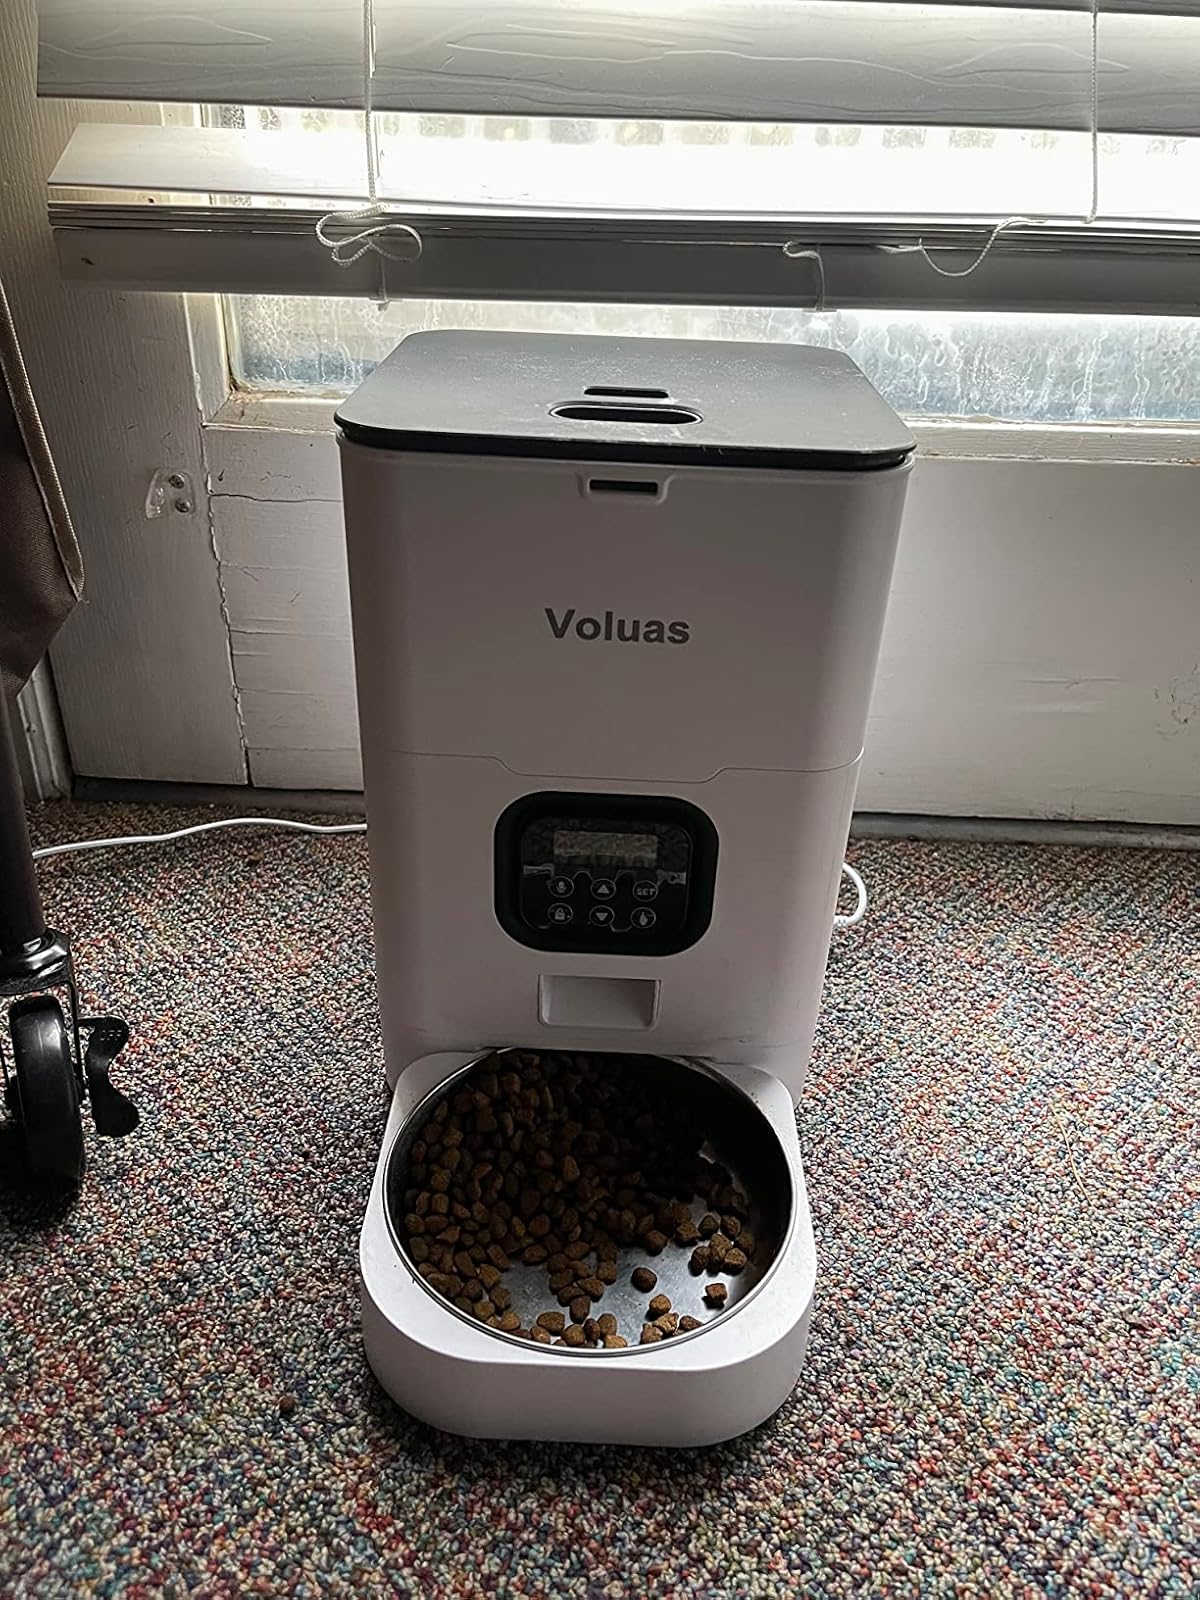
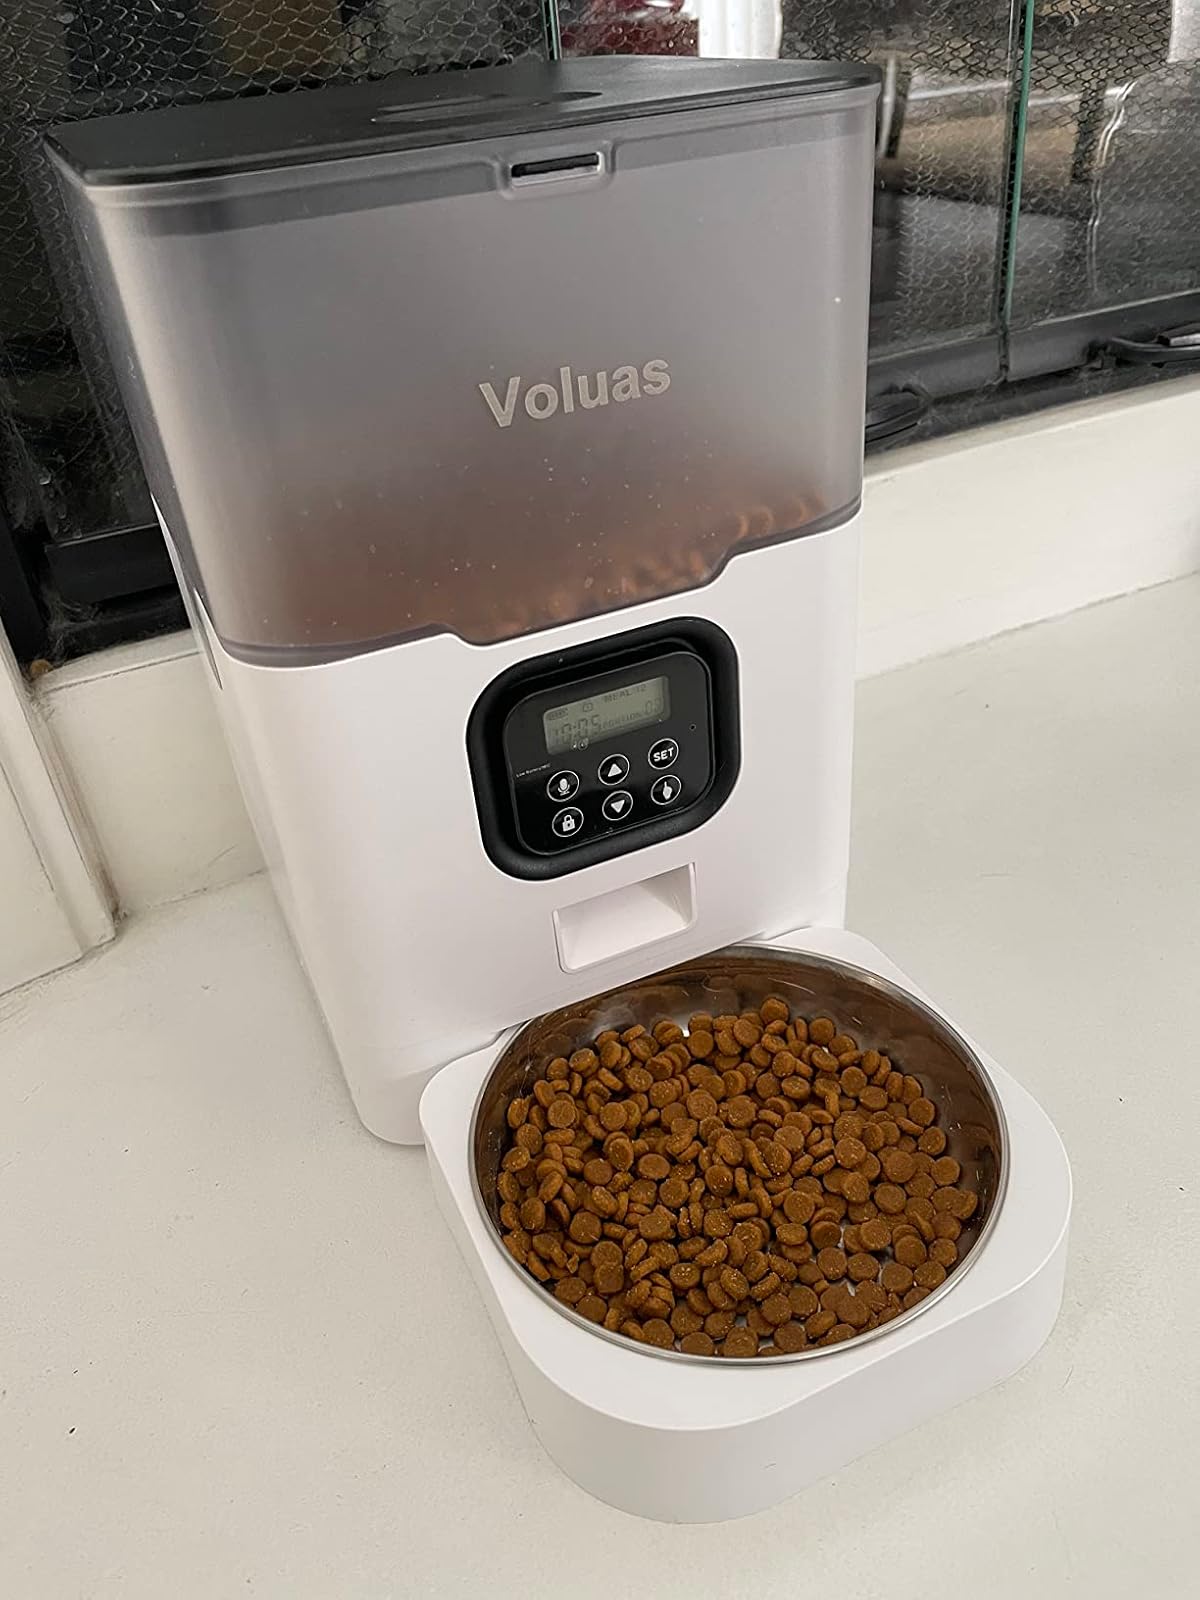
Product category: items_feeder
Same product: no